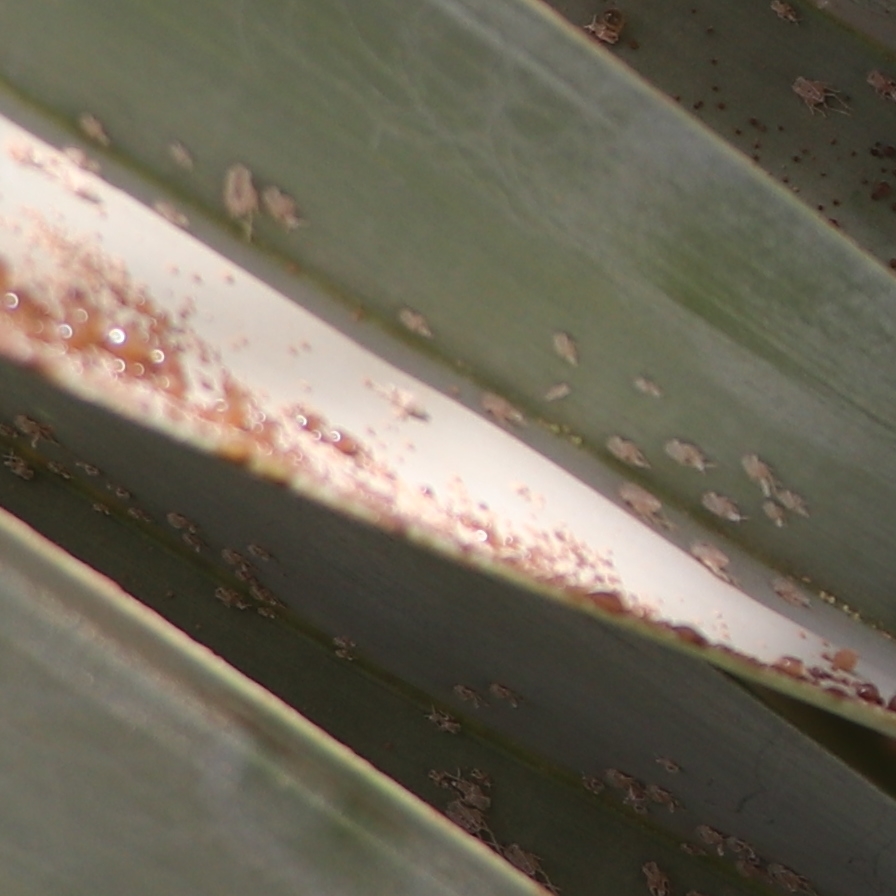
Label: Dubas